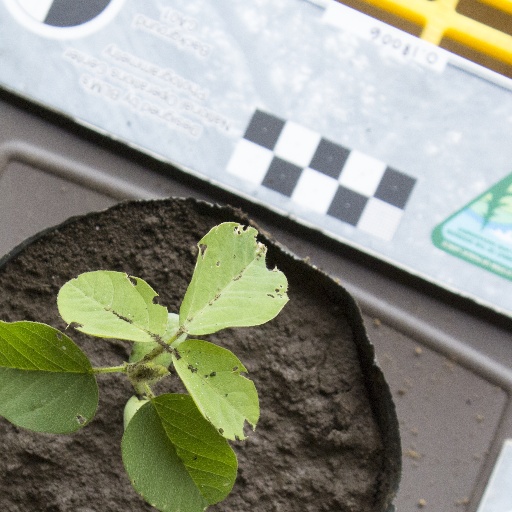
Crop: soybean